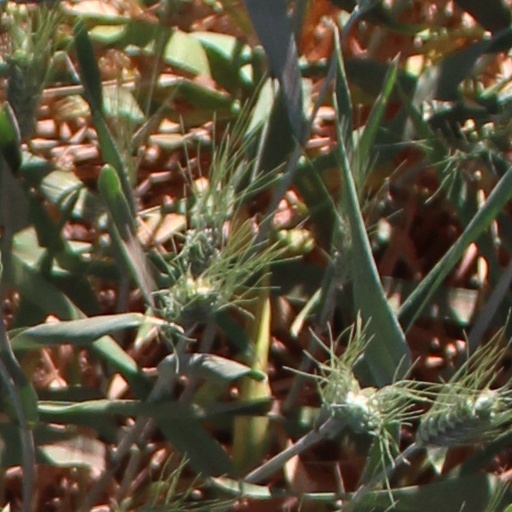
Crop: wheat